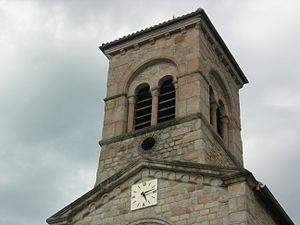
clocher de l'église
L'église Saint-Prix est une église appartenant à la commune de Saint-Priest-en-Jarez qui est située dans le bourg de la commune, face à la croix de l'Holme.